Joe Dallesandro

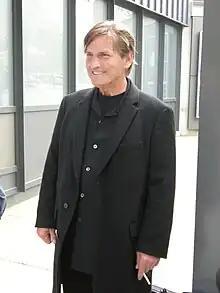
Dallesandro in 2009

Joseph Angelo D'Allesandro III (born December 31, 1948) is an American actor and model. A sex symbol of gay subculture in the 1960s and 1970s, he is best known for starring in several underground films as a Warhol superstar.